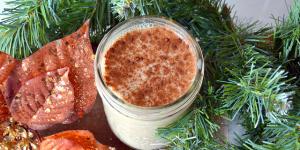
ponche casero